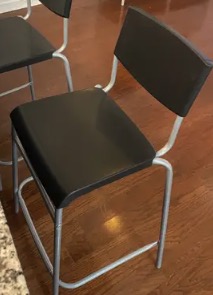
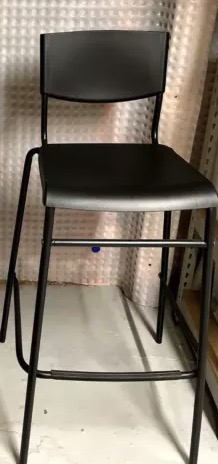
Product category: stool
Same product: no